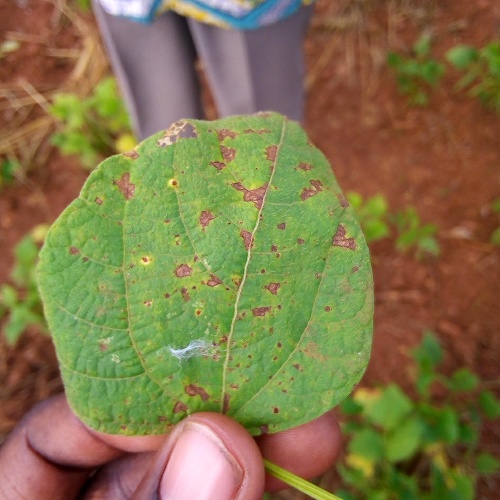
Leaf condition: angular_leaf_spot